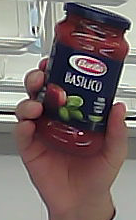
Product: barilla_pomodoro